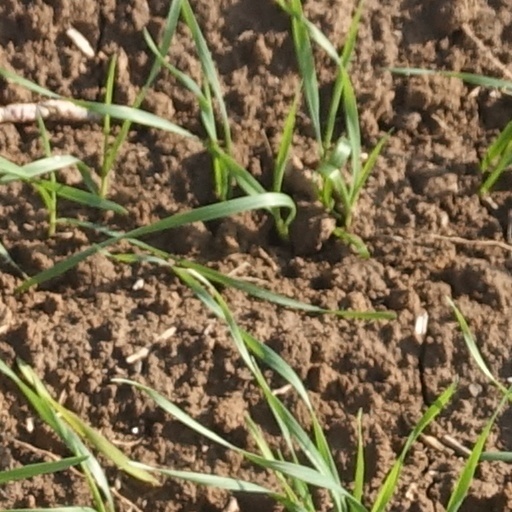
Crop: wheat